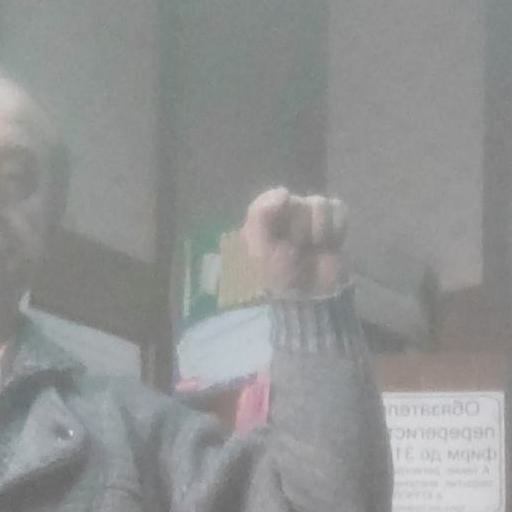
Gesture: fist